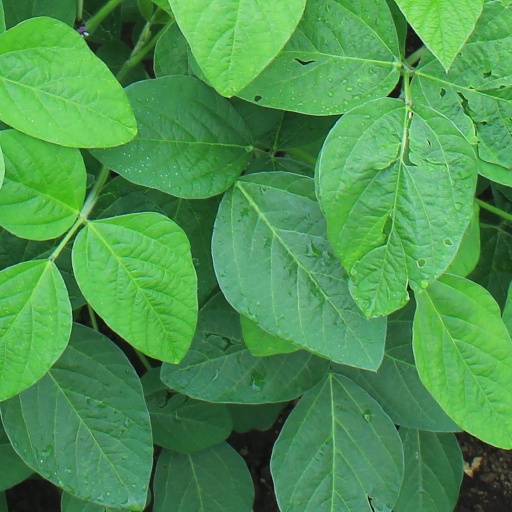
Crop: soybean